County Hall, Morpeth

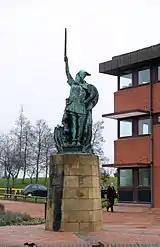
Statue of Viking warrior

For much of the 20th century County Hall was situated within an exclave of Northumberland (in the Moot Hall precincts) within the county borough of Newcastle upon Tyne; the area became part of the county of Tyne and Wear in 1974 and was thus extraterritorial to the county of Northumberland. After deciding that this arrangement was unsatisfactory, county leaders chose to procure a new purpose-built county headquarters within the territorial limits of the county: the site selected in Morpeth had previously been agricultural land.